Valentin Serov

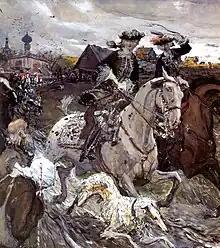
"Peter II and Elizabeth Petrovna departing for the hunt", 1900, Russian Museum

Initially abstaining from the polychromatic, brightly colored painting style of the 1880s, Serov often preferred a dominant scale of black-grey or brown tones. Impressionistic features appeared sometimes in composite construction of a portrait, or to capture a sense of spontaneous movement. As in the work of his contemporaries John Singer Sargent and Anders Zorn, the impressionism is not doctrinaire, but derives as much from the study of Hals and Velázquez as from modern theory. Receiving wide popularity, in 1894 Serov joined with the Peredvizhniki (The Itinerants), and took on important commissions, among them portraits of grand duke Pavel Alexandrovich, (1897, Tretyakov Gallery), S.M. Botkin, 1899, and Felix Yusupov, 1903 as well as Princess Olga Orlova (these in the Russian Museum in St. Petersburg). In these truthful, compositionally skillful, and picturesque executions in the grand manner, Serov consistently used linear-rhythmic drawing coupled with decorative color combinations.